Carmen Campagne

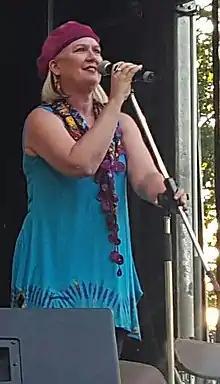
Campagne in July 2017

Carmen Campagne (September 8, 1959 – July 4, 2018) was a Canadian singer and children's entertainer. She, along with Connie Kaldor, received a Juno Award at the 1989 Award ceremony in the category Best Children's Album for "Lullaby Berceuse". A Fransaskoise from Willow Bunch, Saskatchewan, she was a member of the folk music band Folle Avoine in the 1970s. Her brother Paul Campagne and sisters Suzanne Campagne, Michelle Campagne and Annette Campagne, her bandmates in Folle Avoine, have also continued in music with the folk band Hart-Rouge.